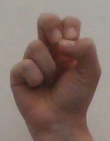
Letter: gaaf